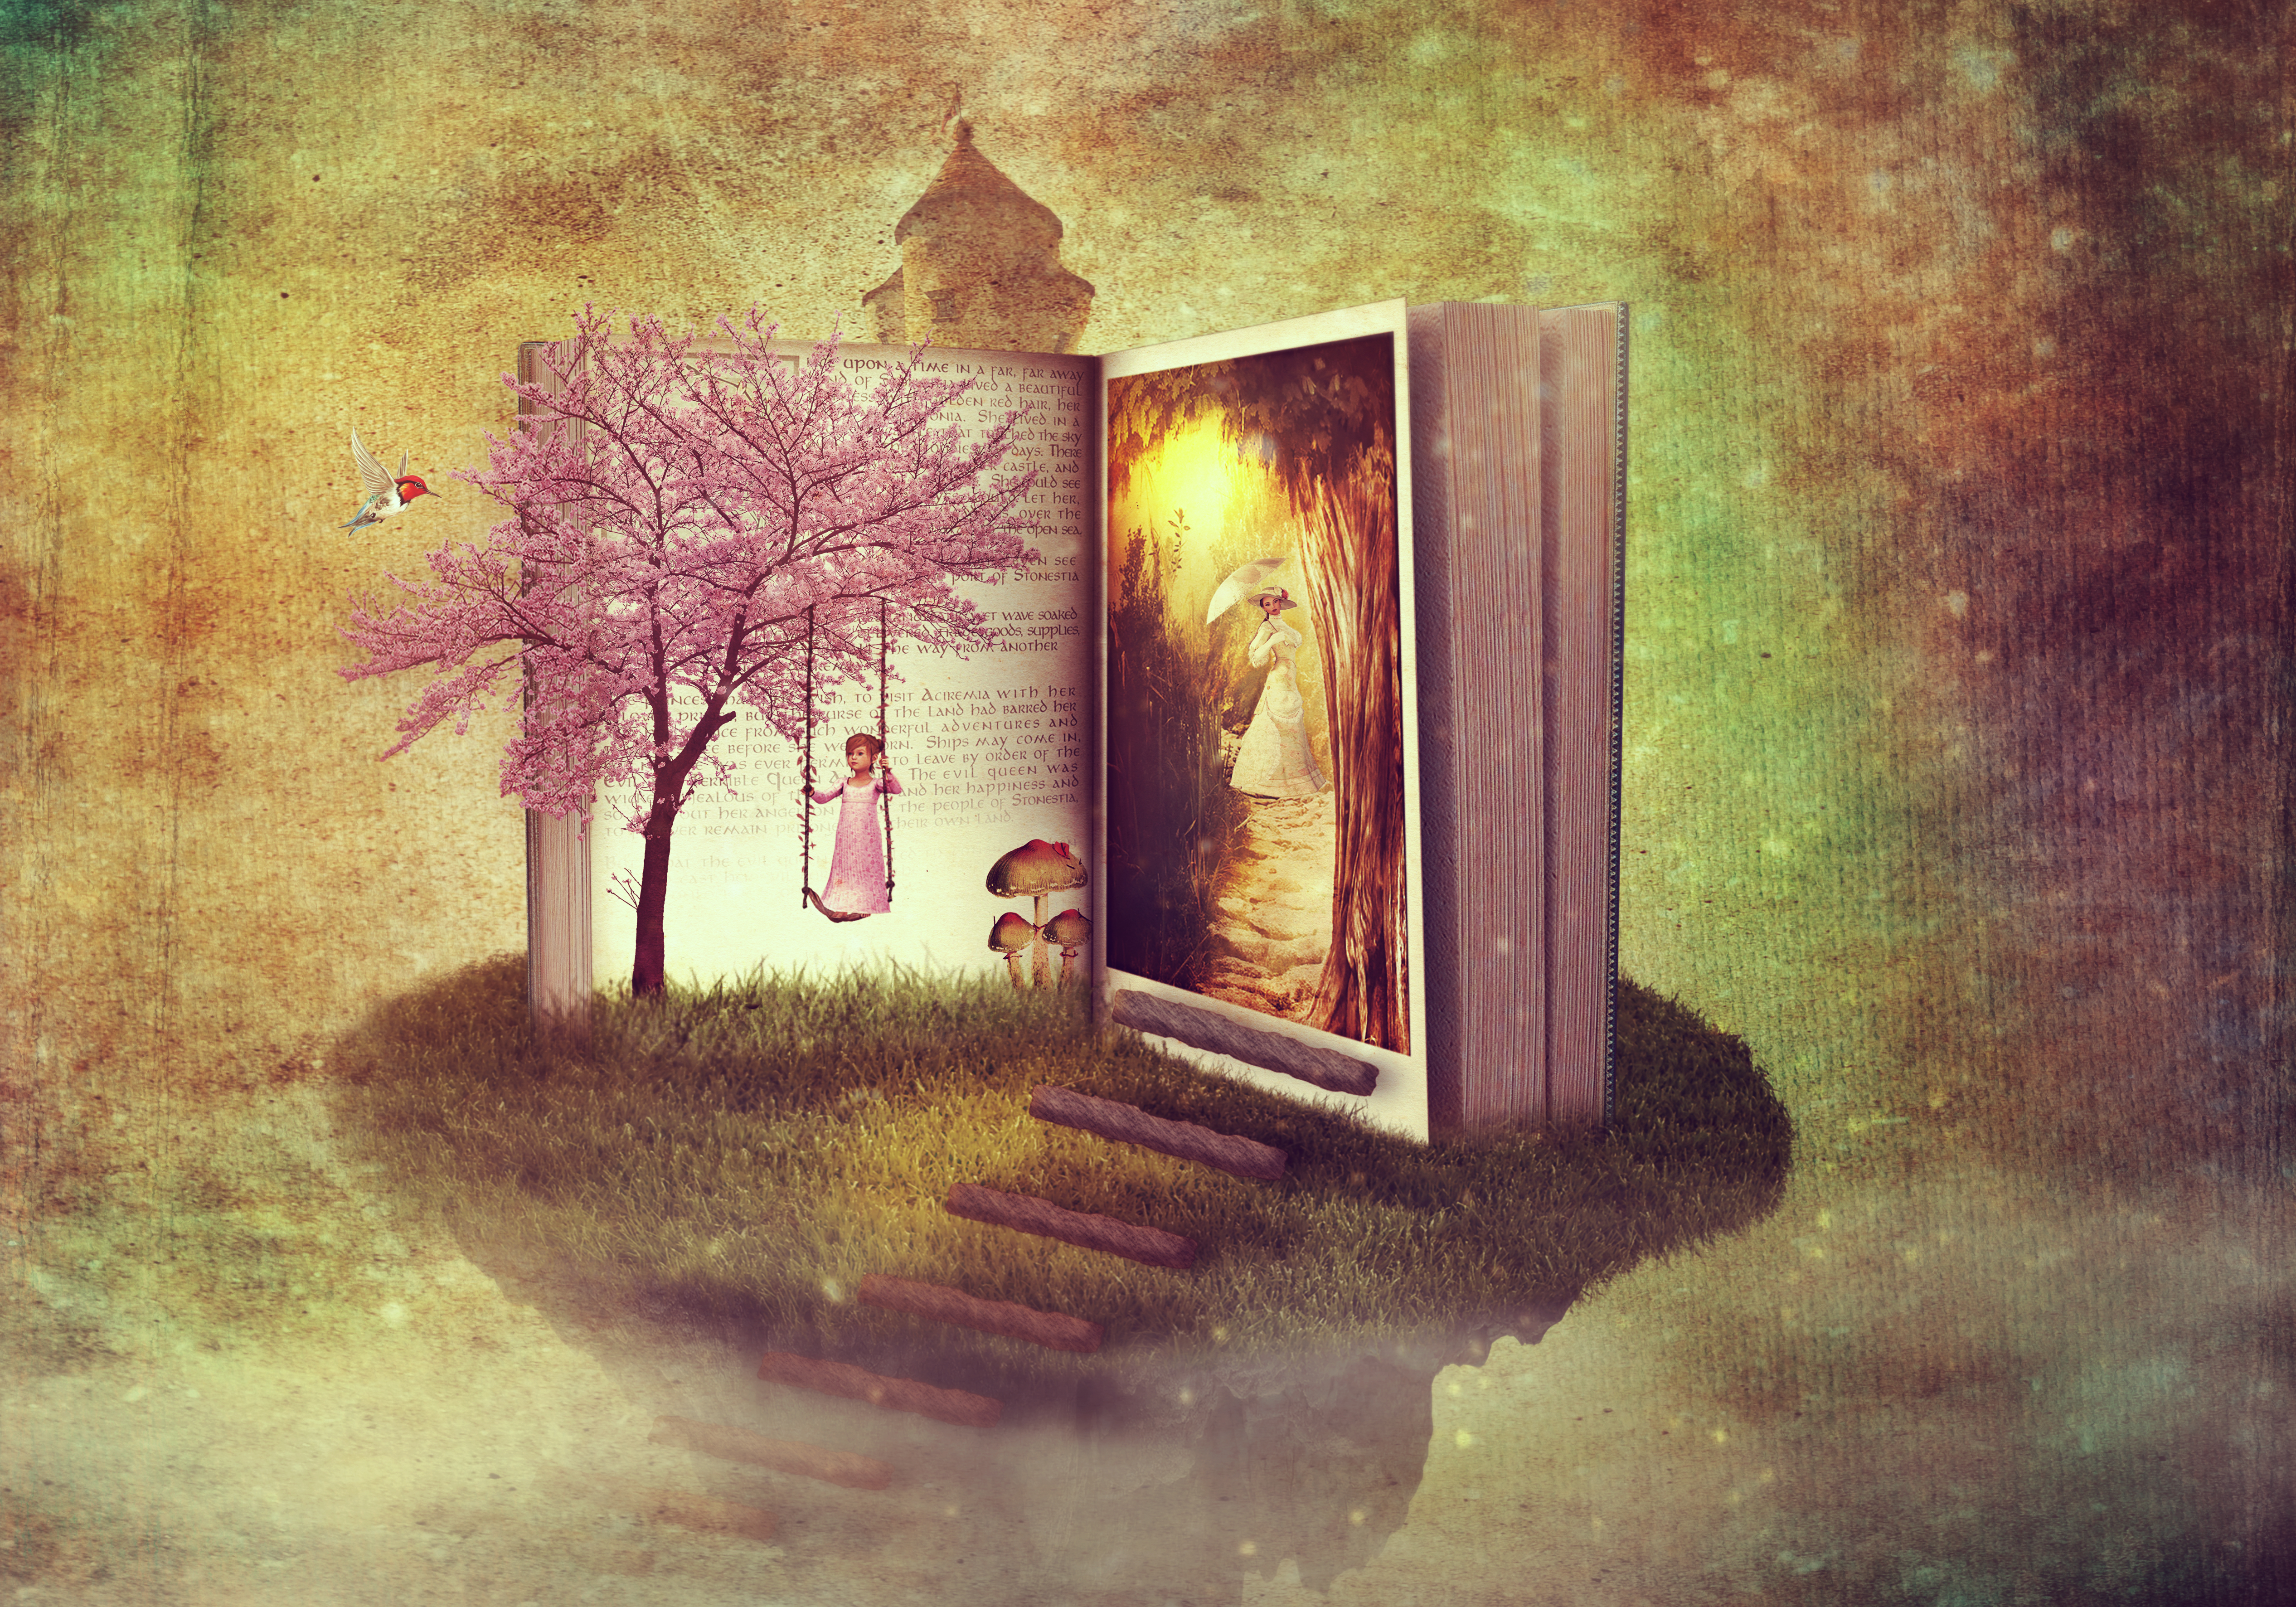
fantasy, book, path, storybook, child, woman, trees, knight's castle, rock, meadow, float, flying, fairy tales, open, fairytale, background, magic, mystical, portal, fantastic, bird of paradise, gorgeous, gradually, picture book, natural landscape, tree, sky, illustration, painting, atmosphere, art, watercolor paint, visual arts, forest, landscape, photography, sunlight, plant, Tints and shades, woodland, graphic design, graphics